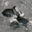
Label: dolphin